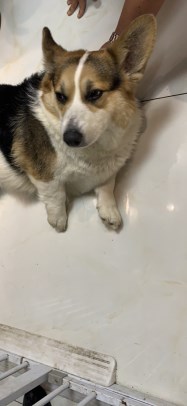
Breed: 2909-n000116-Cardigan